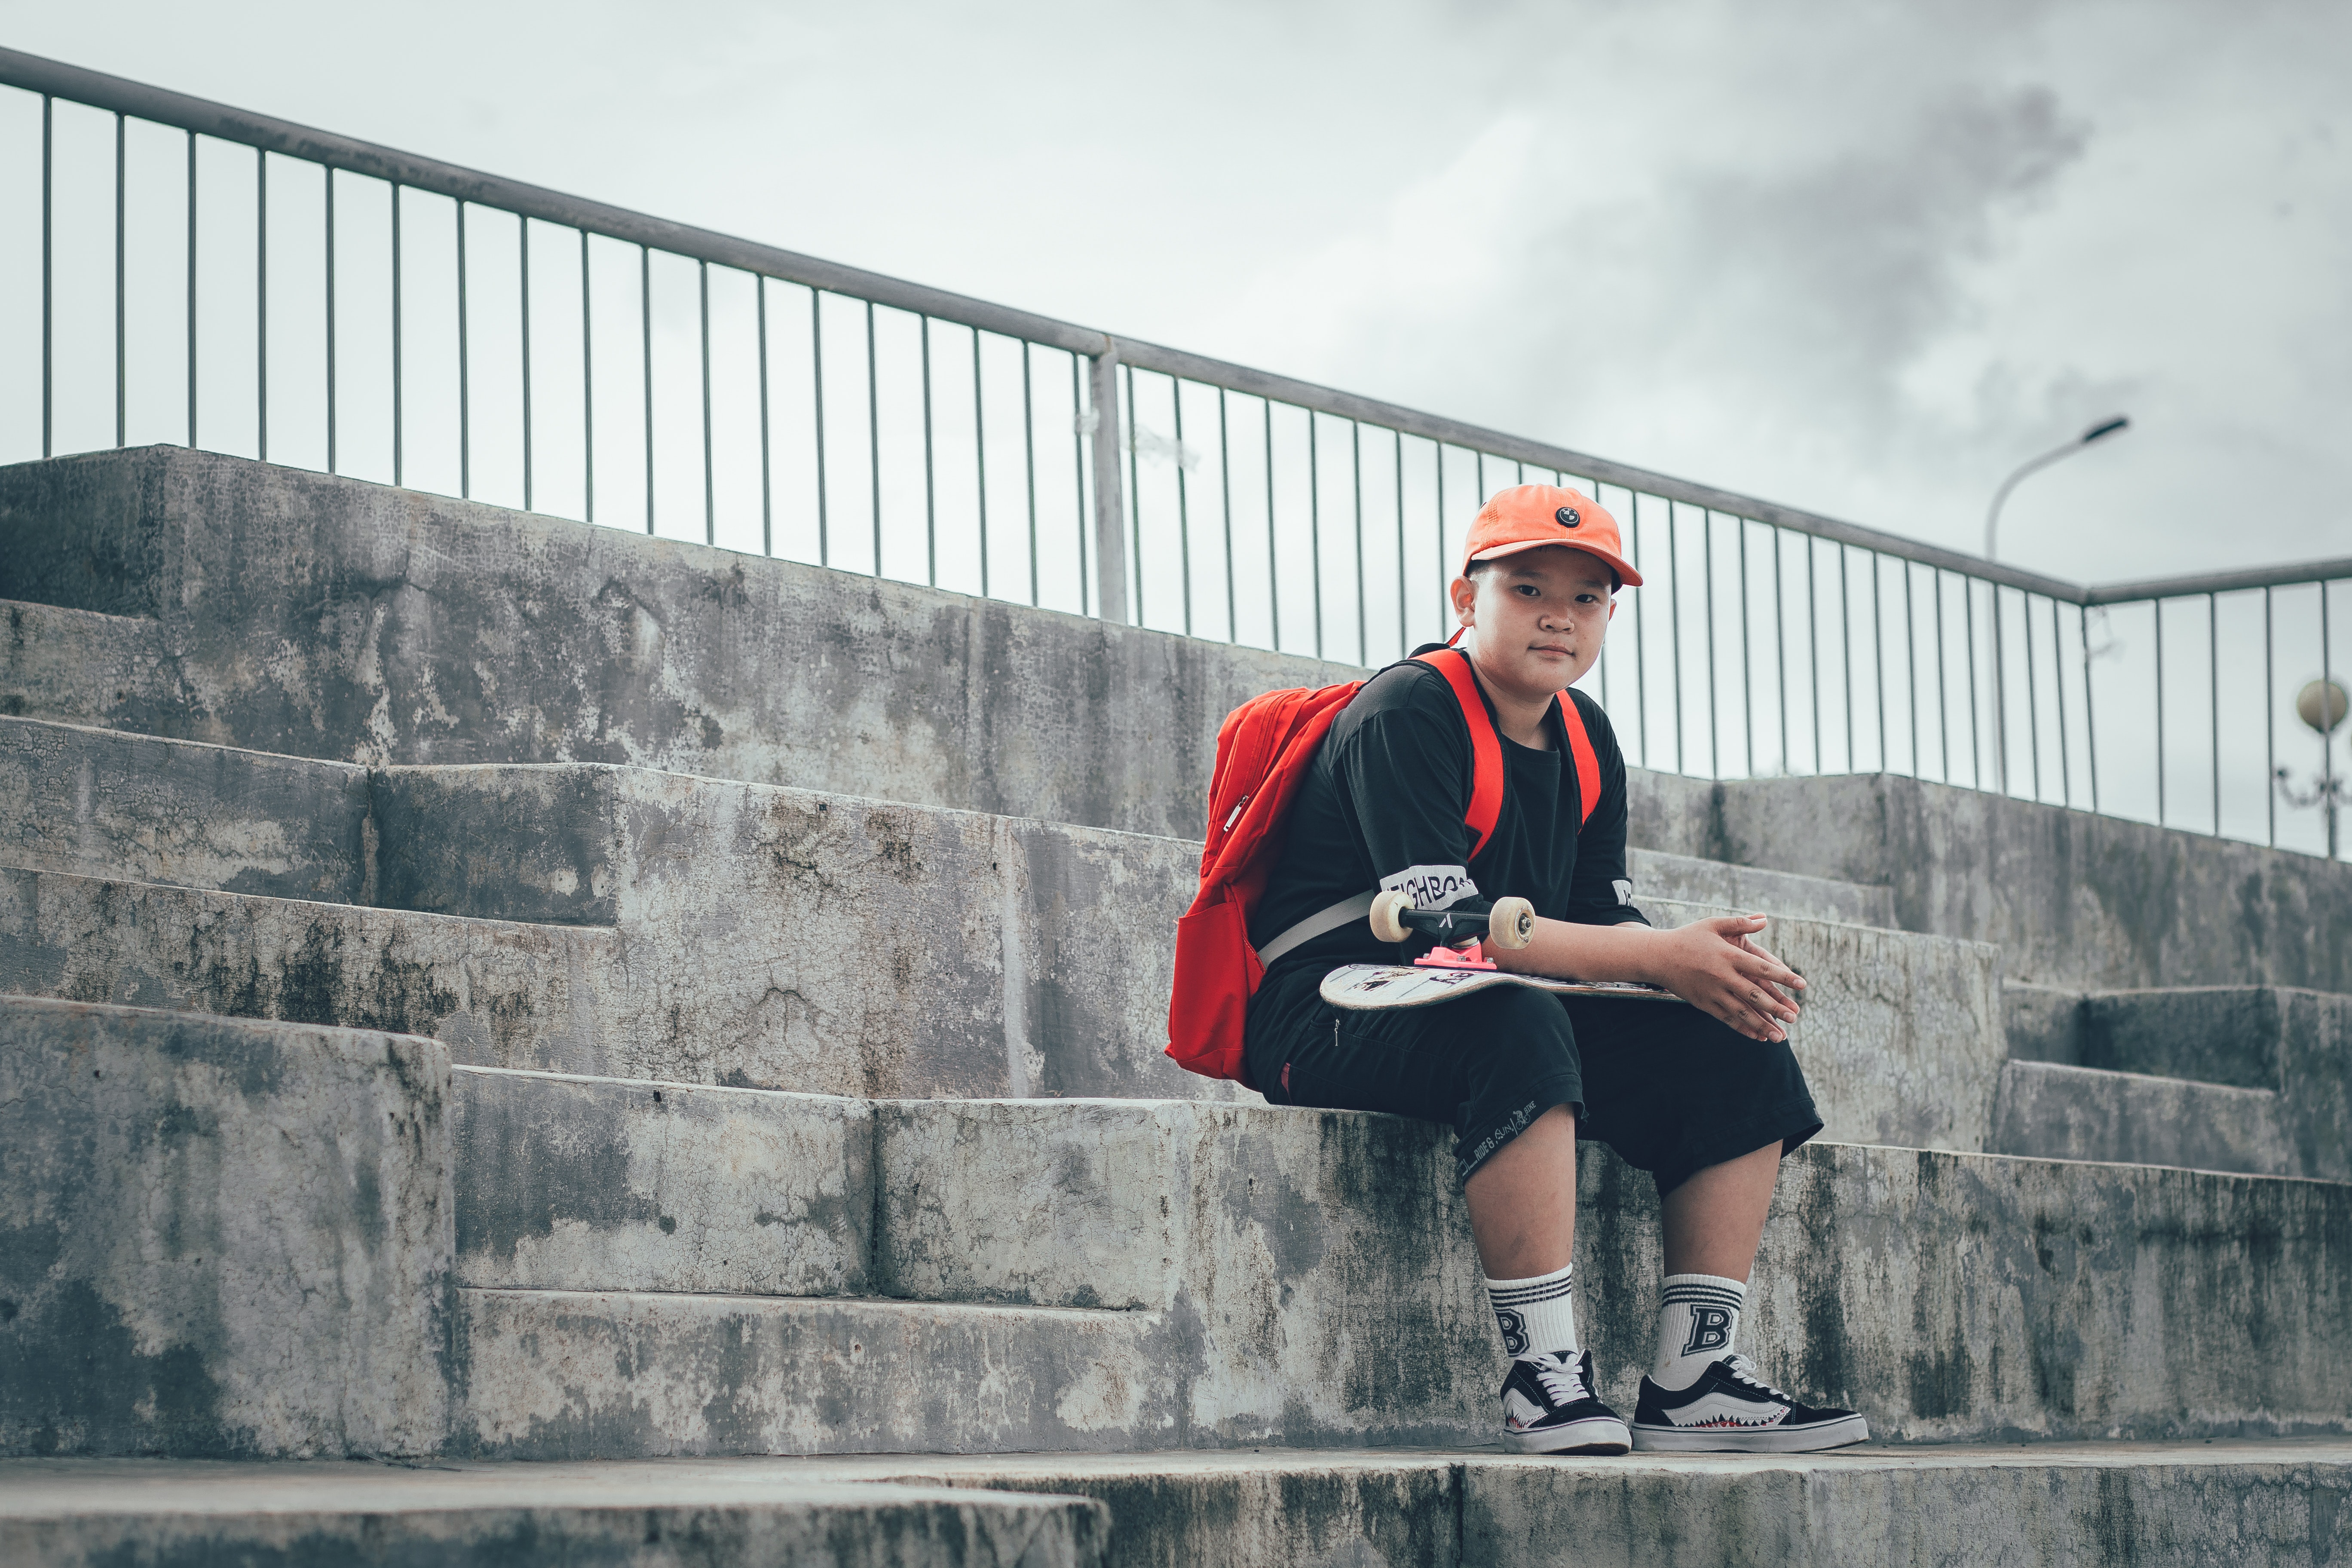
red, wall, fashion, street fashion, footwear, photography, uniform, headgear, outerwear, shoe, tourism, jacket, vacation, cap, style